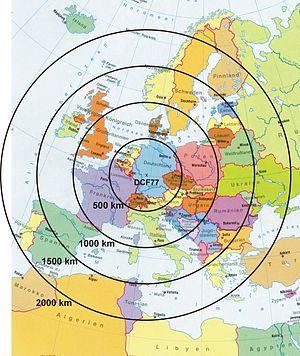
DCF77 est un système allemand de transmission de l'heure légale par ondes radio, sur une large zone de couverture. Il a été mis en service le 1ᵉʳ janvier 1959 par la Physikalisch-Technische Bundesanstalt, à l'initiative du gouvernement allemand. Son émetteur est situé à Mainflingen, près de Francfort-sur-le-Main. Il possède une horloge atomique au césium et donne donc le temps atomique avec une incertitude d'une seconde en un million d'années. Les deux antennes sont soutenues par des câbles horizontaux, eux-mêmes maintenus en hauteur par plusieurs pylônes, à environ 200 m de hauteur.